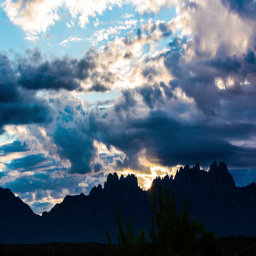
morning sunrise over mountain range time lapse .